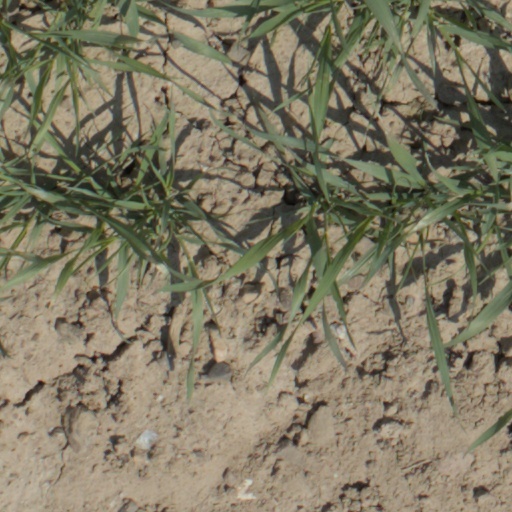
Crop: wheat